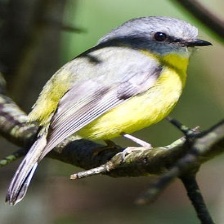
Species: EASTERN YELLOW ROBIN
Scientific name: EOPSALTRIA AUSTRALIS
ImageNet parent category: robin